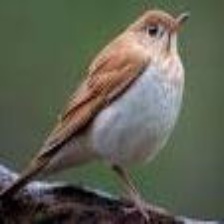
Species: VEERY
Scientific name: CATHARUS FUSCESCENS